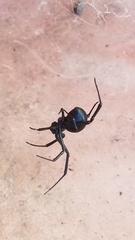
Species: Lactrodectus_hesperus